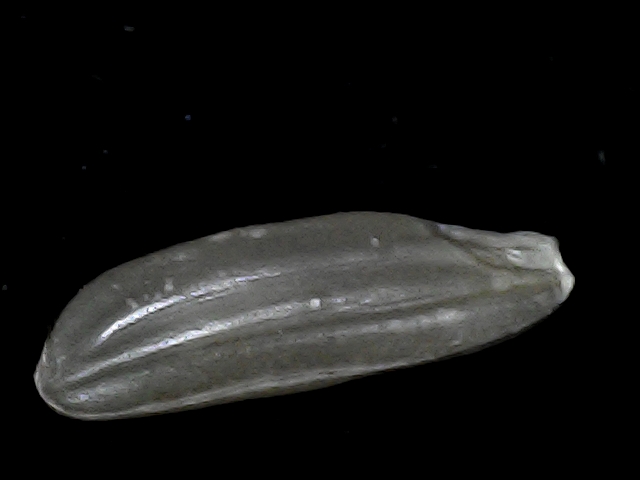
Rice variety: BD70